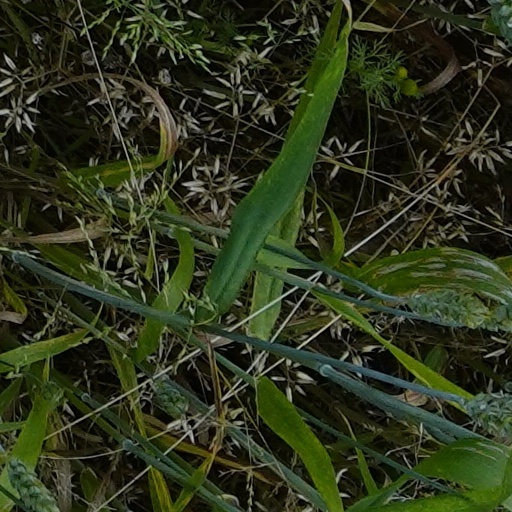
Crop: wheat